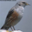
Label: bird